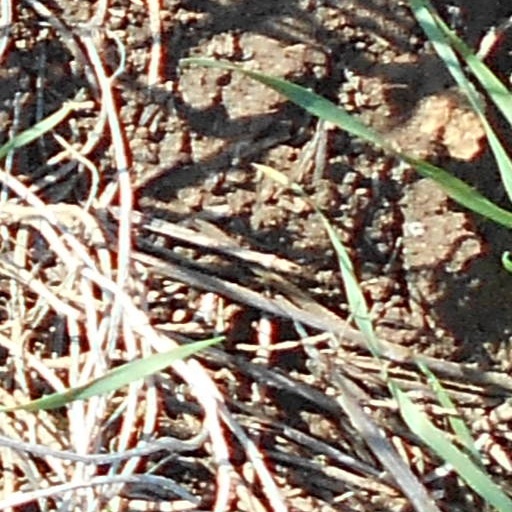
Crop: wheat